Imperial Hotel, Tokyo

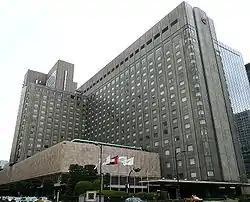
The current Imperial Hotel

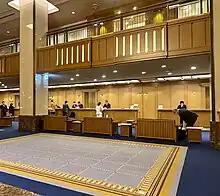
Inside the current Imperial Hotel, 2023

Although there had been talk of replacing the Wright hotel since before the planned 1940 Olympics, the first serious mention of plans for a new building was in 1963 when board minutes show that Takahashi Teitaro had been sent to the United States to look at hotels and start planning. At the 16 October 1966, board meeting, a plan to build a new hotel, to be completed in time for Expo '70 in Osaka, was unanimously approved. Ground was broken on 28 February 1968, just after demolition of the Wright building was completed. The 10 story parking garage just south of the annexes was completed in 1969, before the rest of the third main building. The third main building, a 17-story hotel tower with 772 guest rooms, was constructed on the site of Wright's building and opened on 10 March 1970.